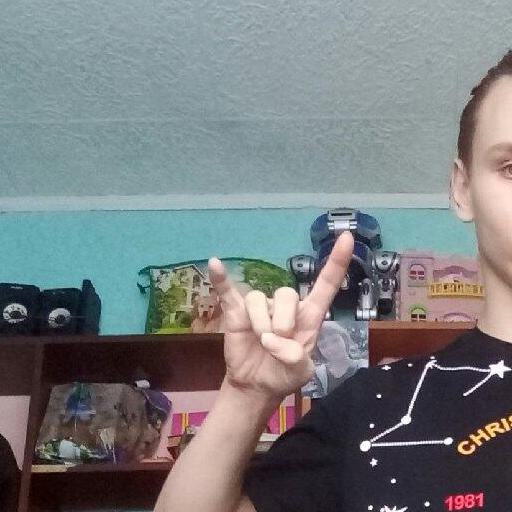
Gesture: rock